Marathi language

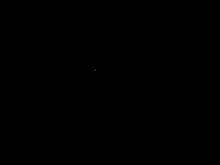
Modi script was used to write Marathi.

After Indian independence, Marathi was accorded the status of a scheduled language on the national level. In 1956, the then Bombay state was reorganised, which brought most Marathi and Gujarati speaking areas under one state. Further re-organization of the Bombay state on 1 May 1960, created the Marathi speaking Maharashtra and Gujarati speaking Gujarat state respectively. With state and cultural protection, Marathi made great strides by the 1990s. A literary event called "Akhil Bharatiya Marathi Sahitya Sammelan" (All-India Marathi Literature Meet) is held every year. In addition, the "Akhil Bharatiya Marathi Natya Sammelan" (All-India Marathi Theatre Convention) is also held annually. Both events are very popular among Marathi speakers.